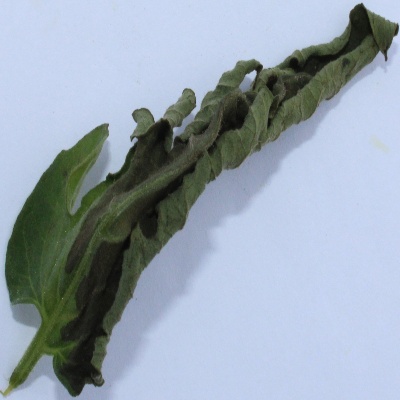
Crop: Tomato
Condition: leaf curl